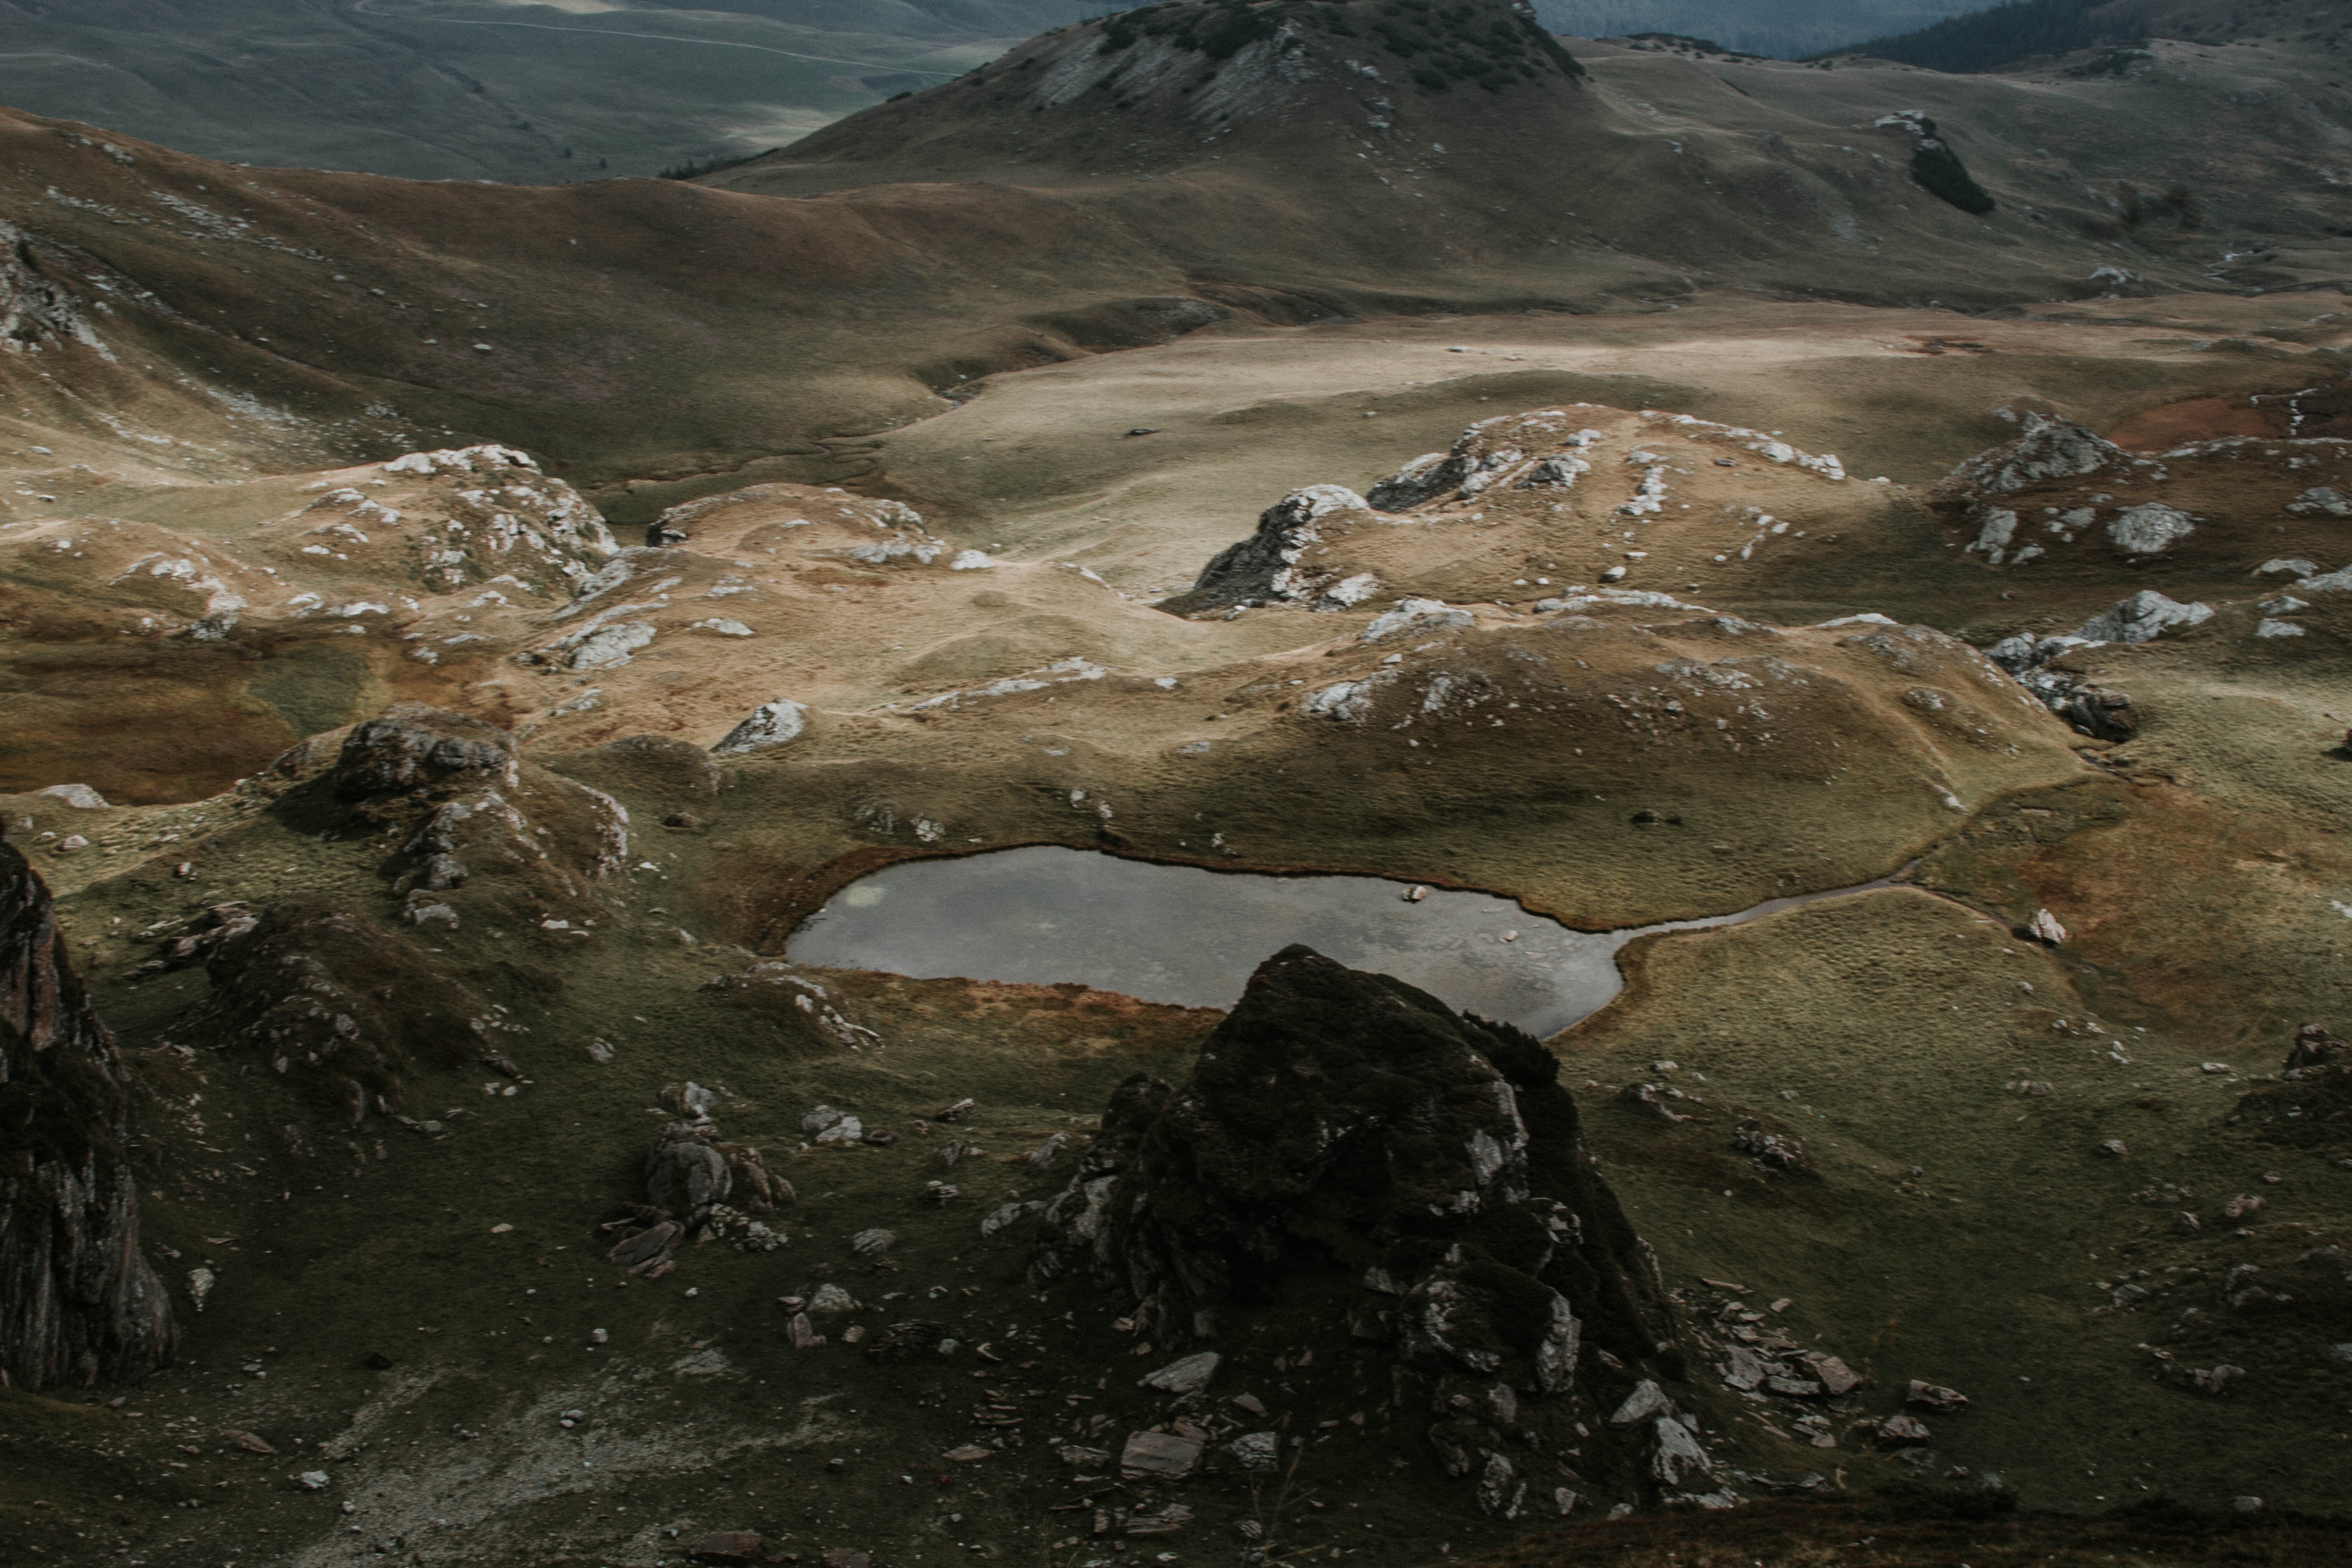
highland, fell, landscape, tundra, rock, geological phenomenon, hill, volcanic field, mountain